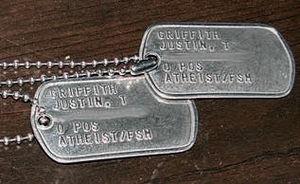
Collier d'identification de l'armée américaine avec comme croyance religieuse
Le pastafarisme est originellement une parodie de religion dont la divinité est le Monstre en spaghetti volant créée en 2005 par Bobby Henderson, alors étudiant de l'université d'État de l'Oregon. Depuis, le pastafarisme a été reconnu administrativement comme religion par certains pays, et rejeté en tant que telle par d'autres.